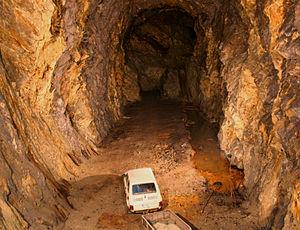
Riese est le nom de code d'un projet de construction du Troisième Reich, commencé dans les Góry Sowie en 1943-45 et jamais achevé. Il s'agit d'un ensemble de sept complexes militaires souterrains situé en Basse-Silésie, anciennement en Allemagne, aujourd'hui territoire polonais.